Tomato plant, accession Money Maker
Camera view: bottom (45 deg); turntable rotation: 0 degrees
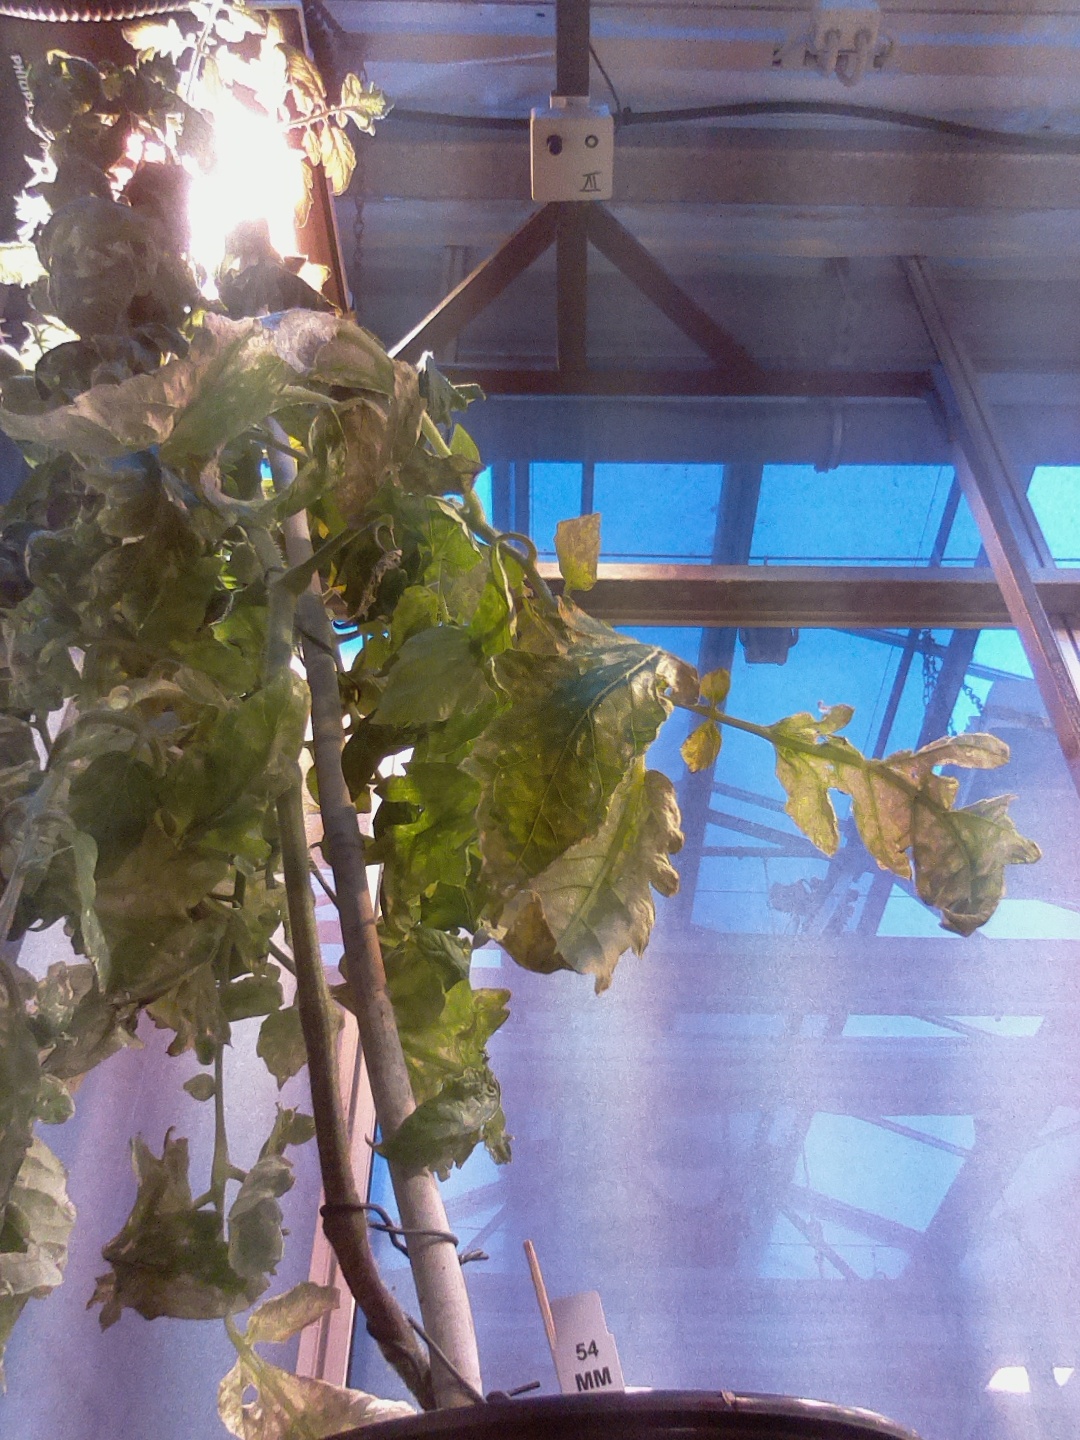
BBCH growth stage 78: 80% -90% of final fruit size